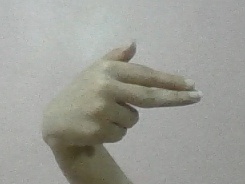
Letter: ghain